Frédéric Hantz

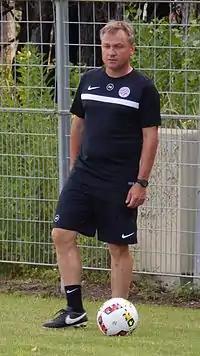
Hantz as Montpellier manager in 2016

Frédéric Hantz (born 30 May 1966) is a French professional football manager and former player who played as a midfielder.